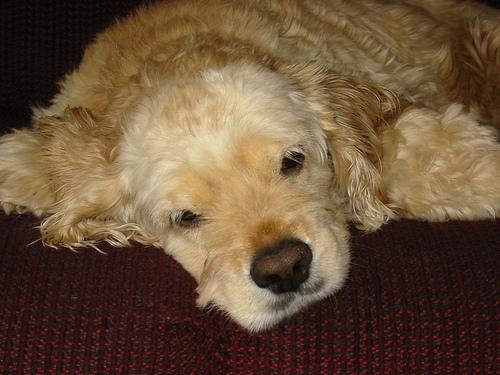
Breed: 286-n000111-cocker_spaniel